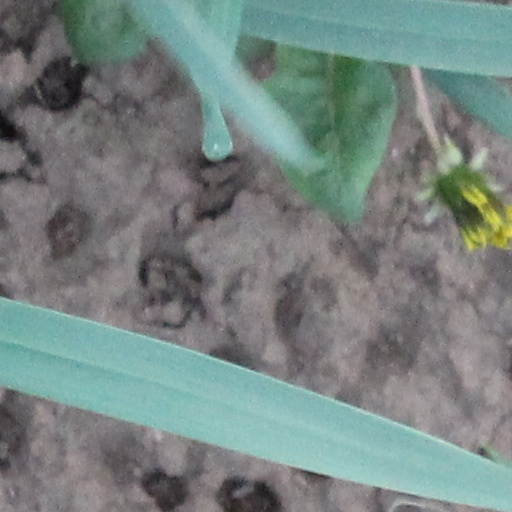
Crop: wheat